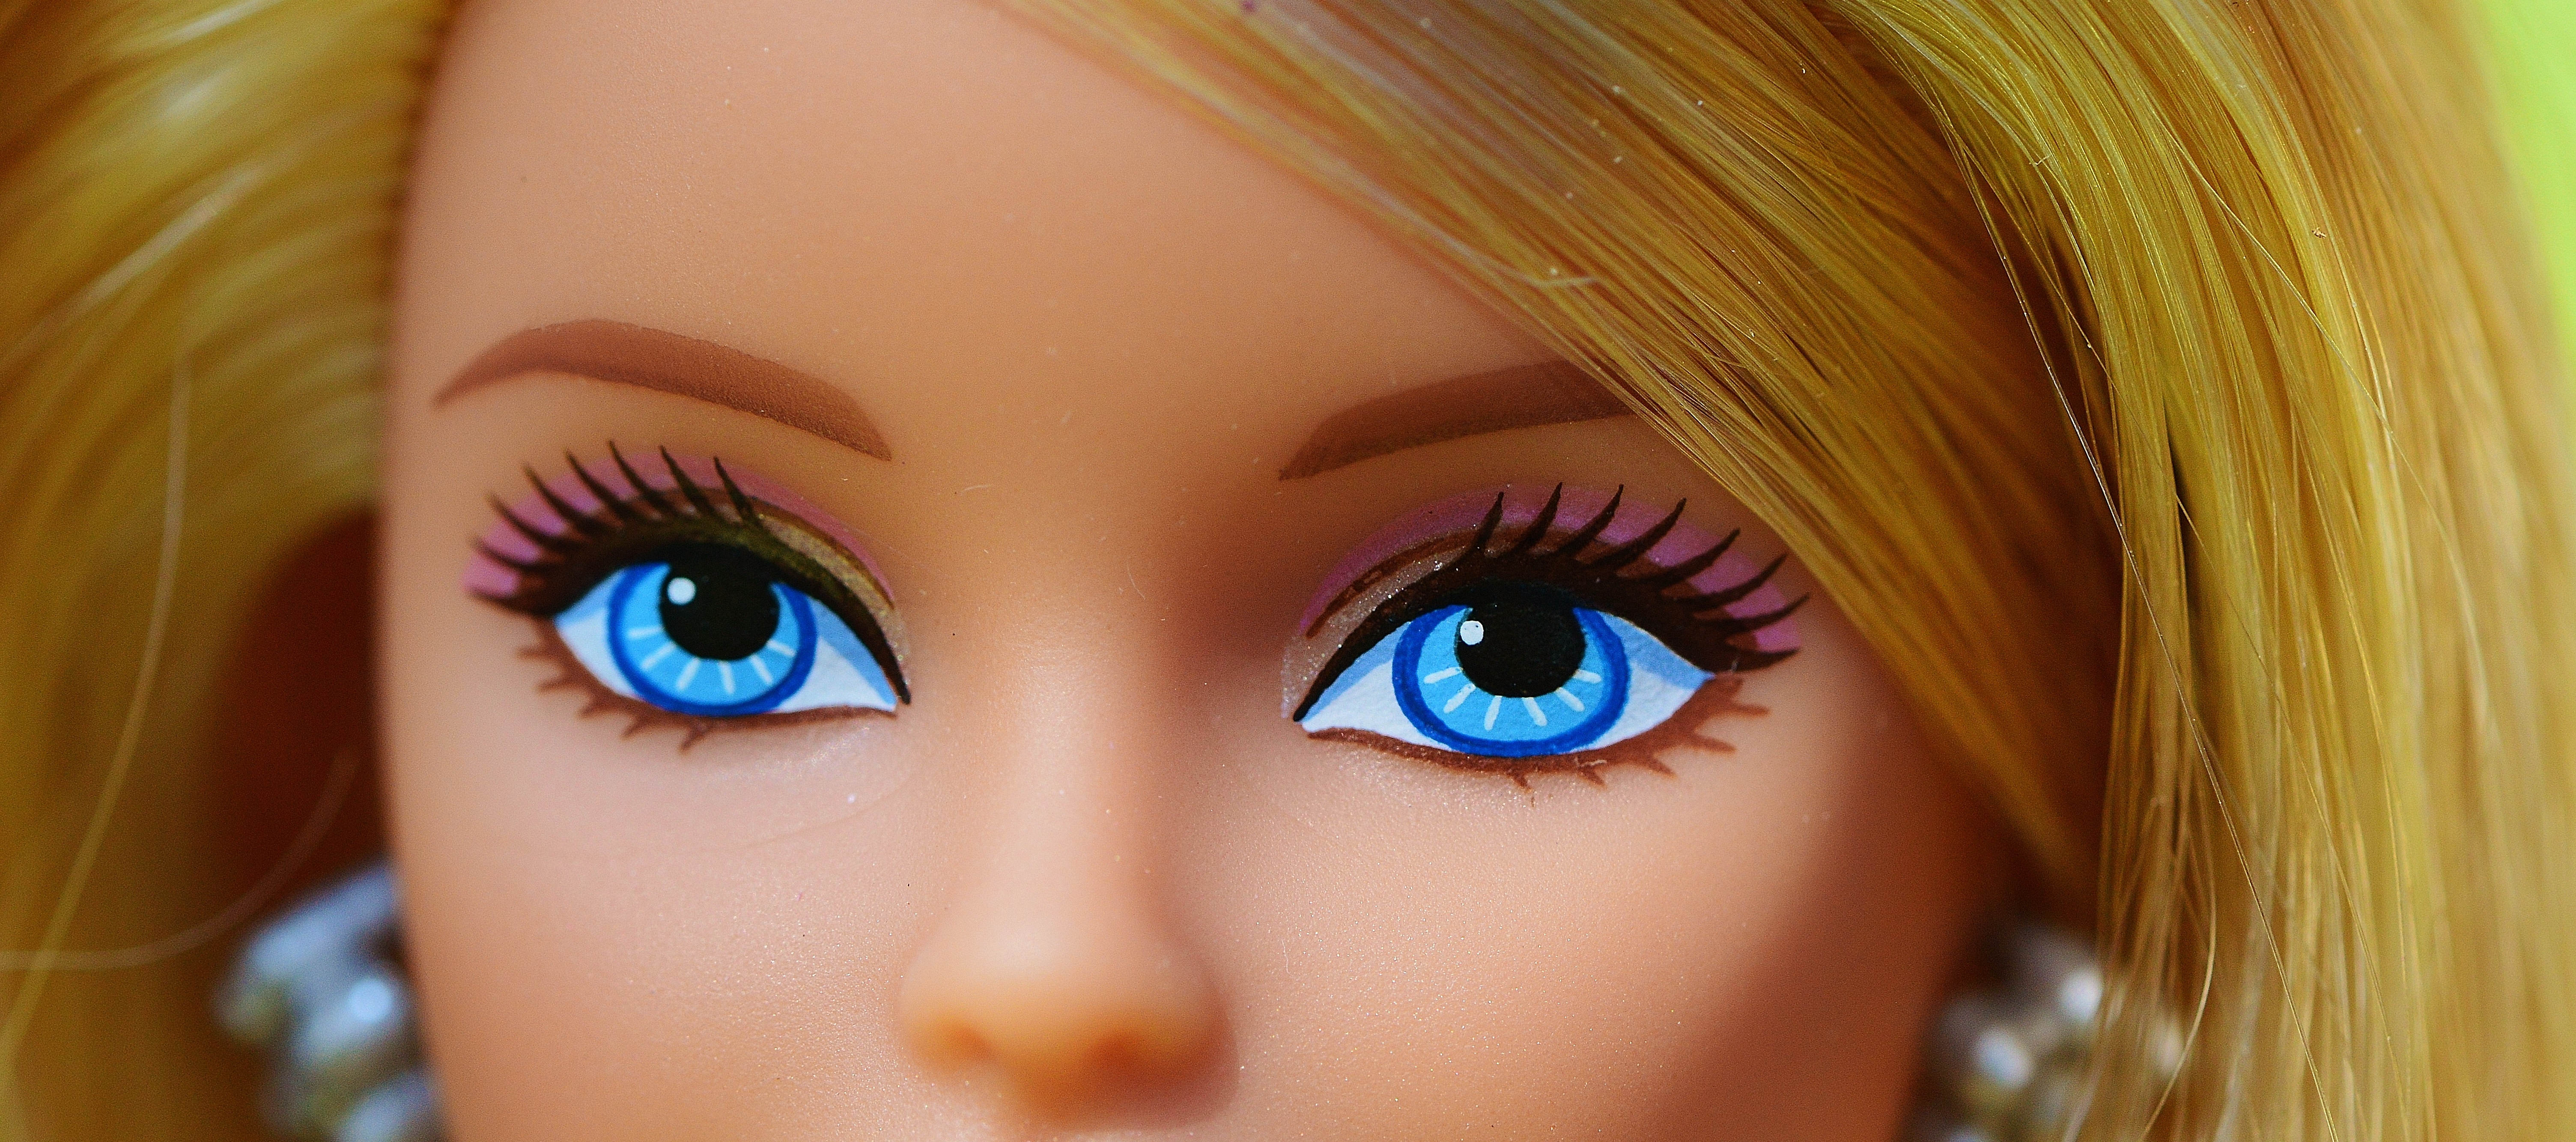
girl, play, color, blue, toy, lip, hairstyle, playful, eyebrow, eyelash, close up, human body, face, doll, nose, eyes, children, figure, eye, glasses, head, toys, skin, beauty, beautiful, blond, pretty, organ, sweetness, barbie, charming, children toys, brown hair, girls toys, doll face, dolls picture, vision care